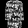
Label: Dress